D. B. Cooper

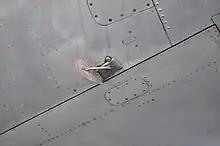
A Cooper vane in the unlocked position

Sheridan Peterson (1926–2021) served with the Marine Corps during World War II and was employed later as a technical editor at Boeing, based in Seattle. Investigators became interested in Peterson as a suspect soon after the skyjacking because of his experience as a smokejumper and love of taking physical risks, as well as his similar appearance and age (44) to the Cooper description. His involvement in the civil rights movement and assisting refugees in Vietnam during the Vietnam War could have potentially radicalized him to pursue hijacking.